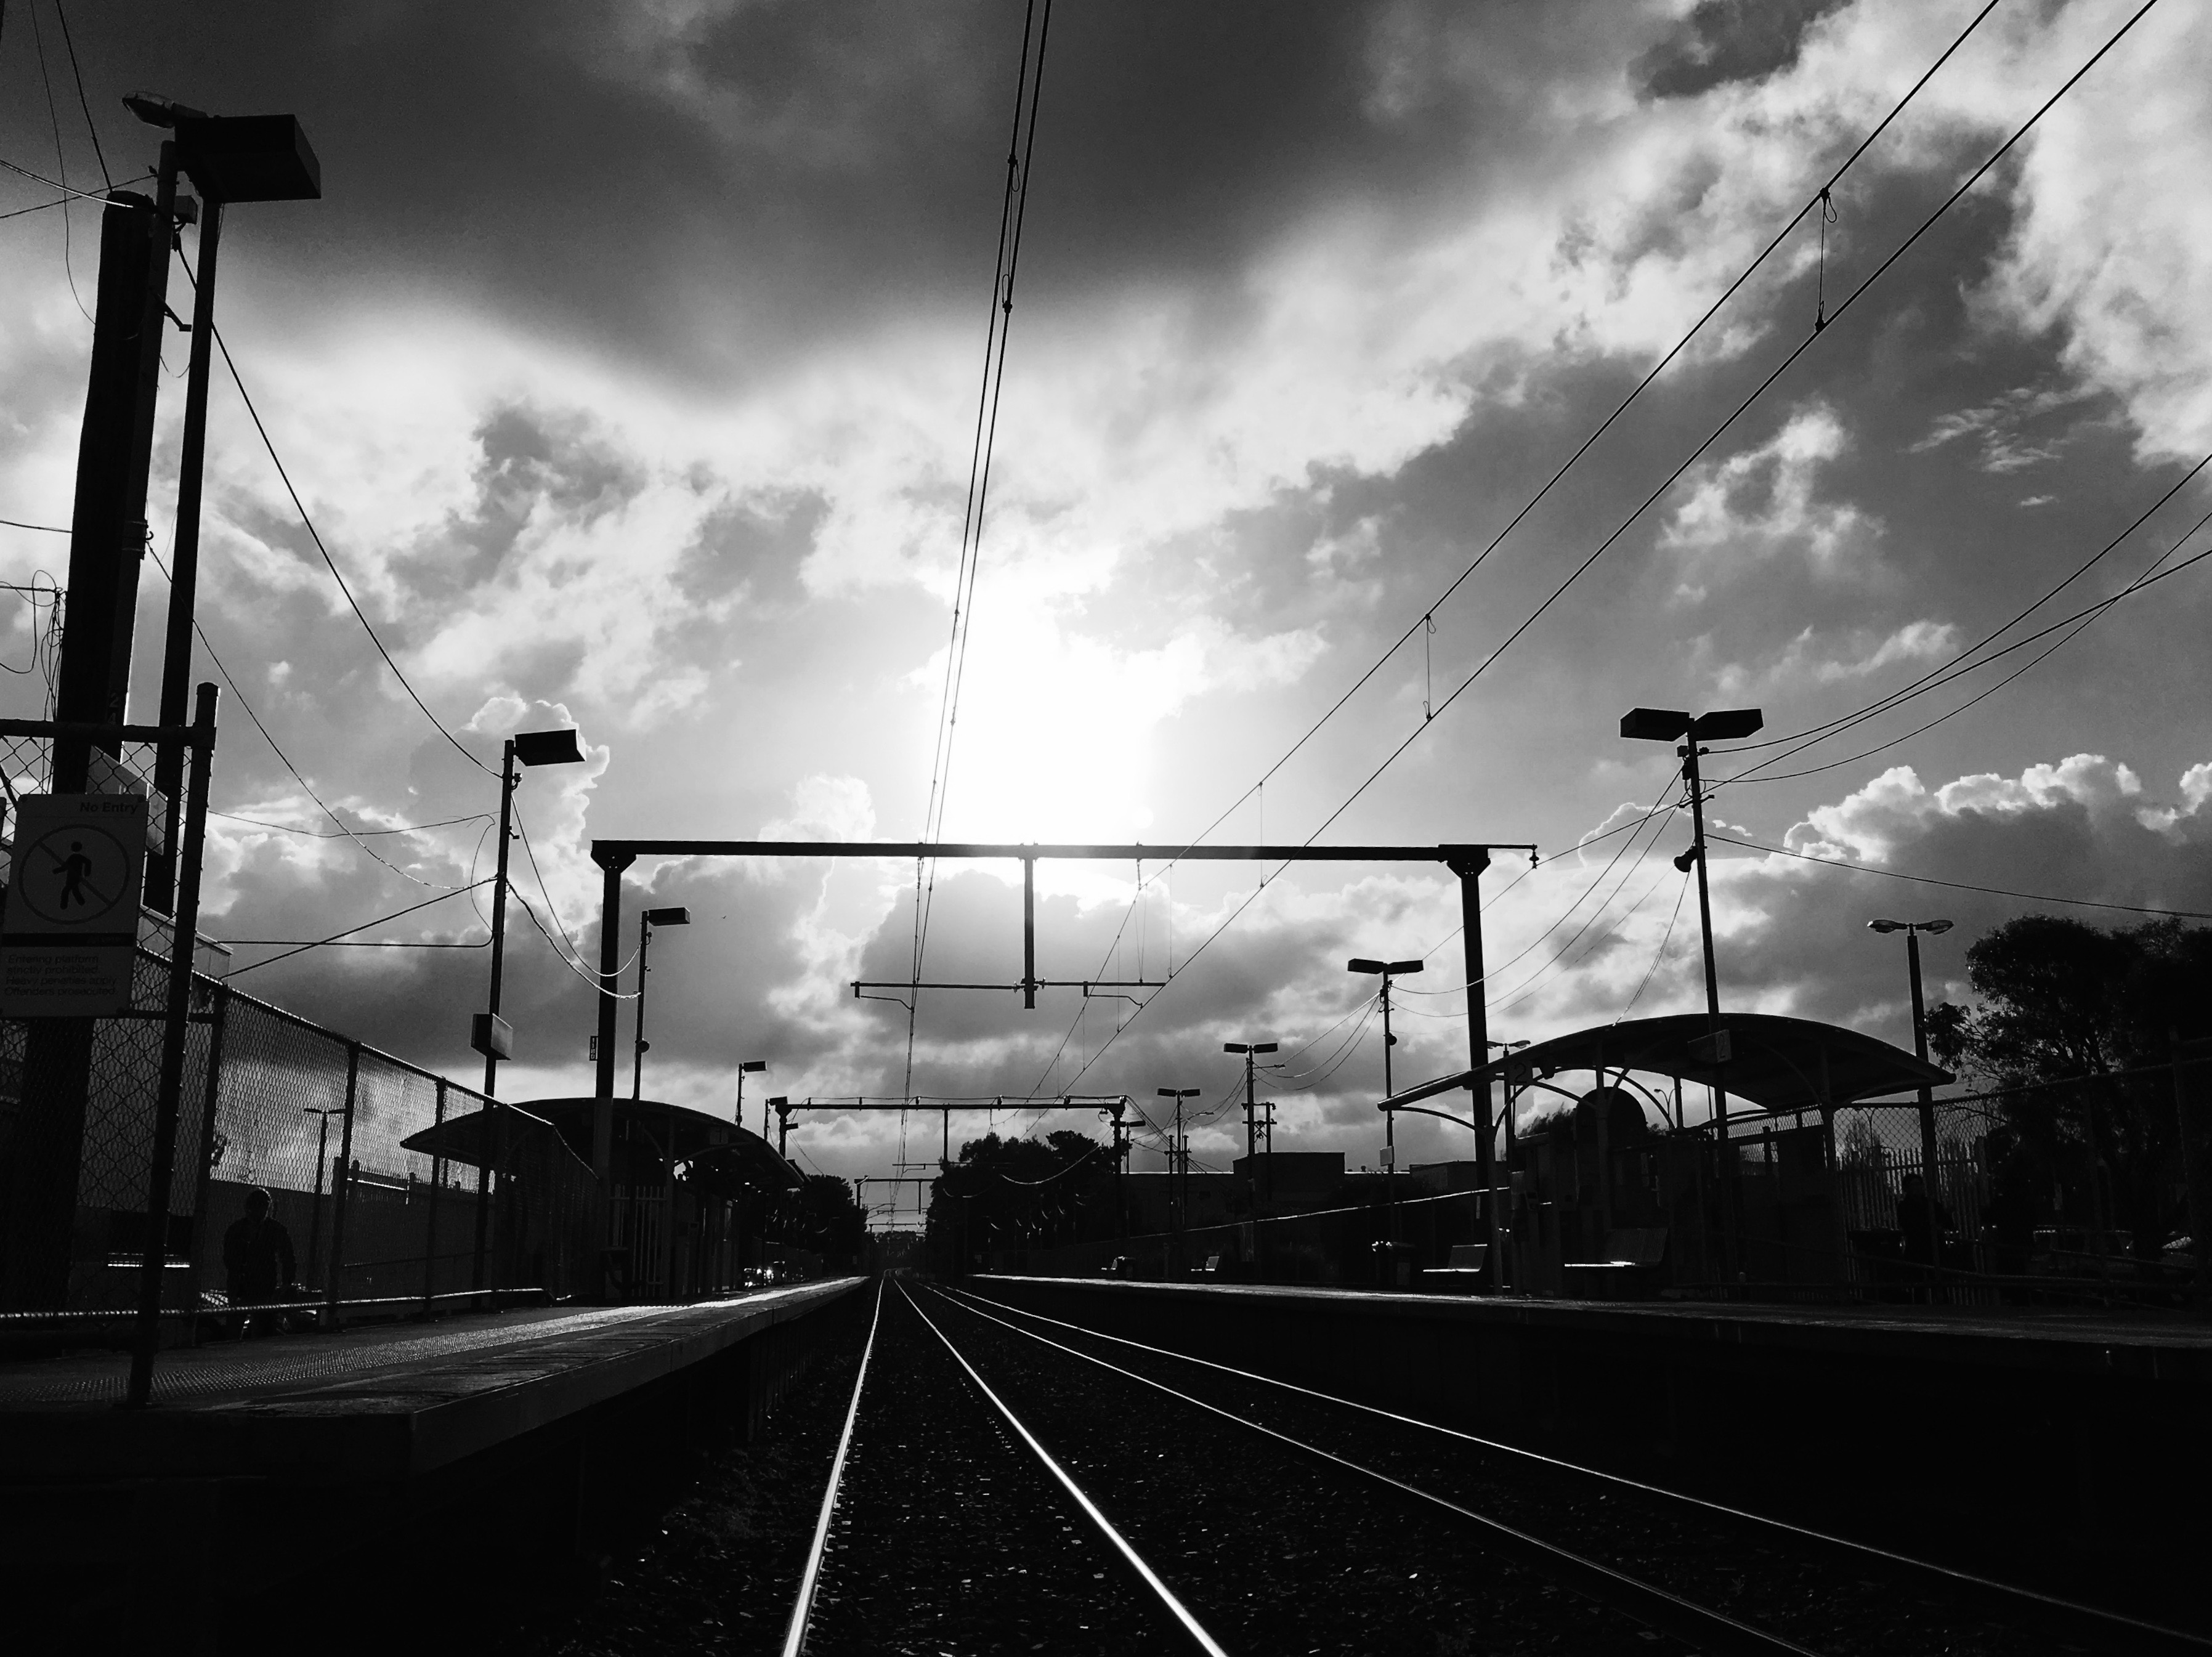
train, tracks, melbourne, australia, track, sky, cloud, black and white, atmosphere, transport, monochrome photography, electricity, meteorological phenomenon, photography, evening, morning, monochrome, line, electrical supply, dusk, overhead power line, sunlight, horizon, tree, rail transport, darkness, public utility, landscape